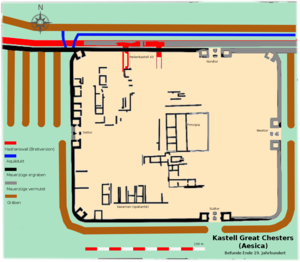
Cet article porte sur les forts et autres structures du mur d'Hadrien, système de fortifications fait de pierre et de terre et édifié de 122 à environ 128 dans l'ancienne province romaine de Bretagne, aujourd'hui en Cumbria et Northumberland dans le nord de l'Angleterre.